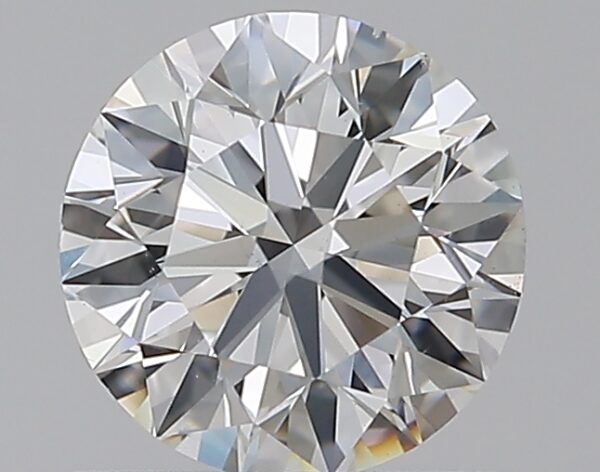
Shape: round
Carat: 0.7
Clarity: VS2
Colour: G
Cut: EX
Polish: EX
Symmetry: EX
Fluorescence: N
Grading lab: GIA
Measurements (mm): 5.63 x 5.67 x 3.54